Sport in Spain

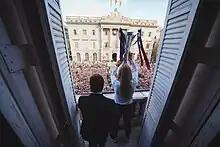
Alexia Putellas lifts the trophy of the 2022–23 Champions League, celebrating Barcelona Femení's victory.

La Liga or "Primera División" (The Spanish League) is considered to be one of the world's best competitions in men's football. Successful teams in recent European competitions are Real Madrid, FC Barcelona, Sevilla, Athletic Bilbao, Valencia CF and Atlético Madrid. Real Madrid and Barcelona have dominated for much of their history, and created an intimate rivalry, which is known as El Clásico. Real Madrid has been dubbed by many pundits as the most successful club in the world, having won the UEFA Champions League a record 15 times, almost all other UEFA club competitions at least once, and La Liga a record 35 times. Barcelona has been European champions 5 times, and won La Liga on 26 occasions. Other teams such as Atlético Madrid, Sevilla and Valencia have also gained prominence by winning the UEFA Europa League, with 9 titles going to Spanish teams since 2004.